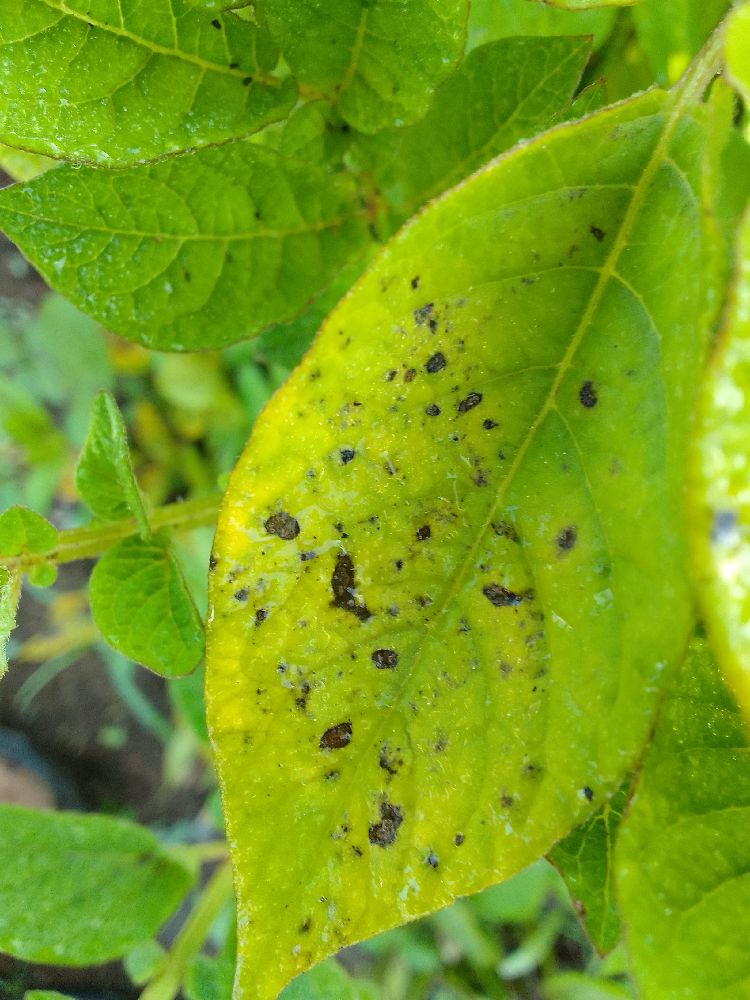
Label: Early blight